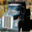
Label: truck